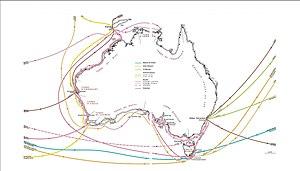
Les expéditions françaises en Australie
Voyage de découvertes aux terres australes est le titre court d'un récit de voyage dont la première édition fut publiée par François Péron en 1807 et qui fut par la suite complété et corrigé par Louis Claude de Saulces de Freycinet jusque dans les années 1820. Elle décrit le périple qu'ils firent jusqu'en Australie dans le cadre de l'expédition Baudin, une expédition scientifique française partie du Havre le 19 octobre 1800 et qui ramena en métropole un très grand nombre de spécimens botaniques ou zoologiques inconnus par les savants européens de l'époque.